Dumbbells in Ermine

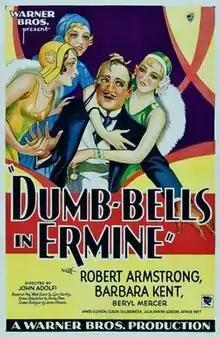
theatrical release poster

Dumbbells in Ermine is a 1930 American early talkie pre-Code comedy film based on the 1925 play "Weak Sisters" by Lynn Starling. The film stars Robert Armstrong and Barbara Kent, and features Beryl Mercer, James Gleason, and Claude Gillingwater.